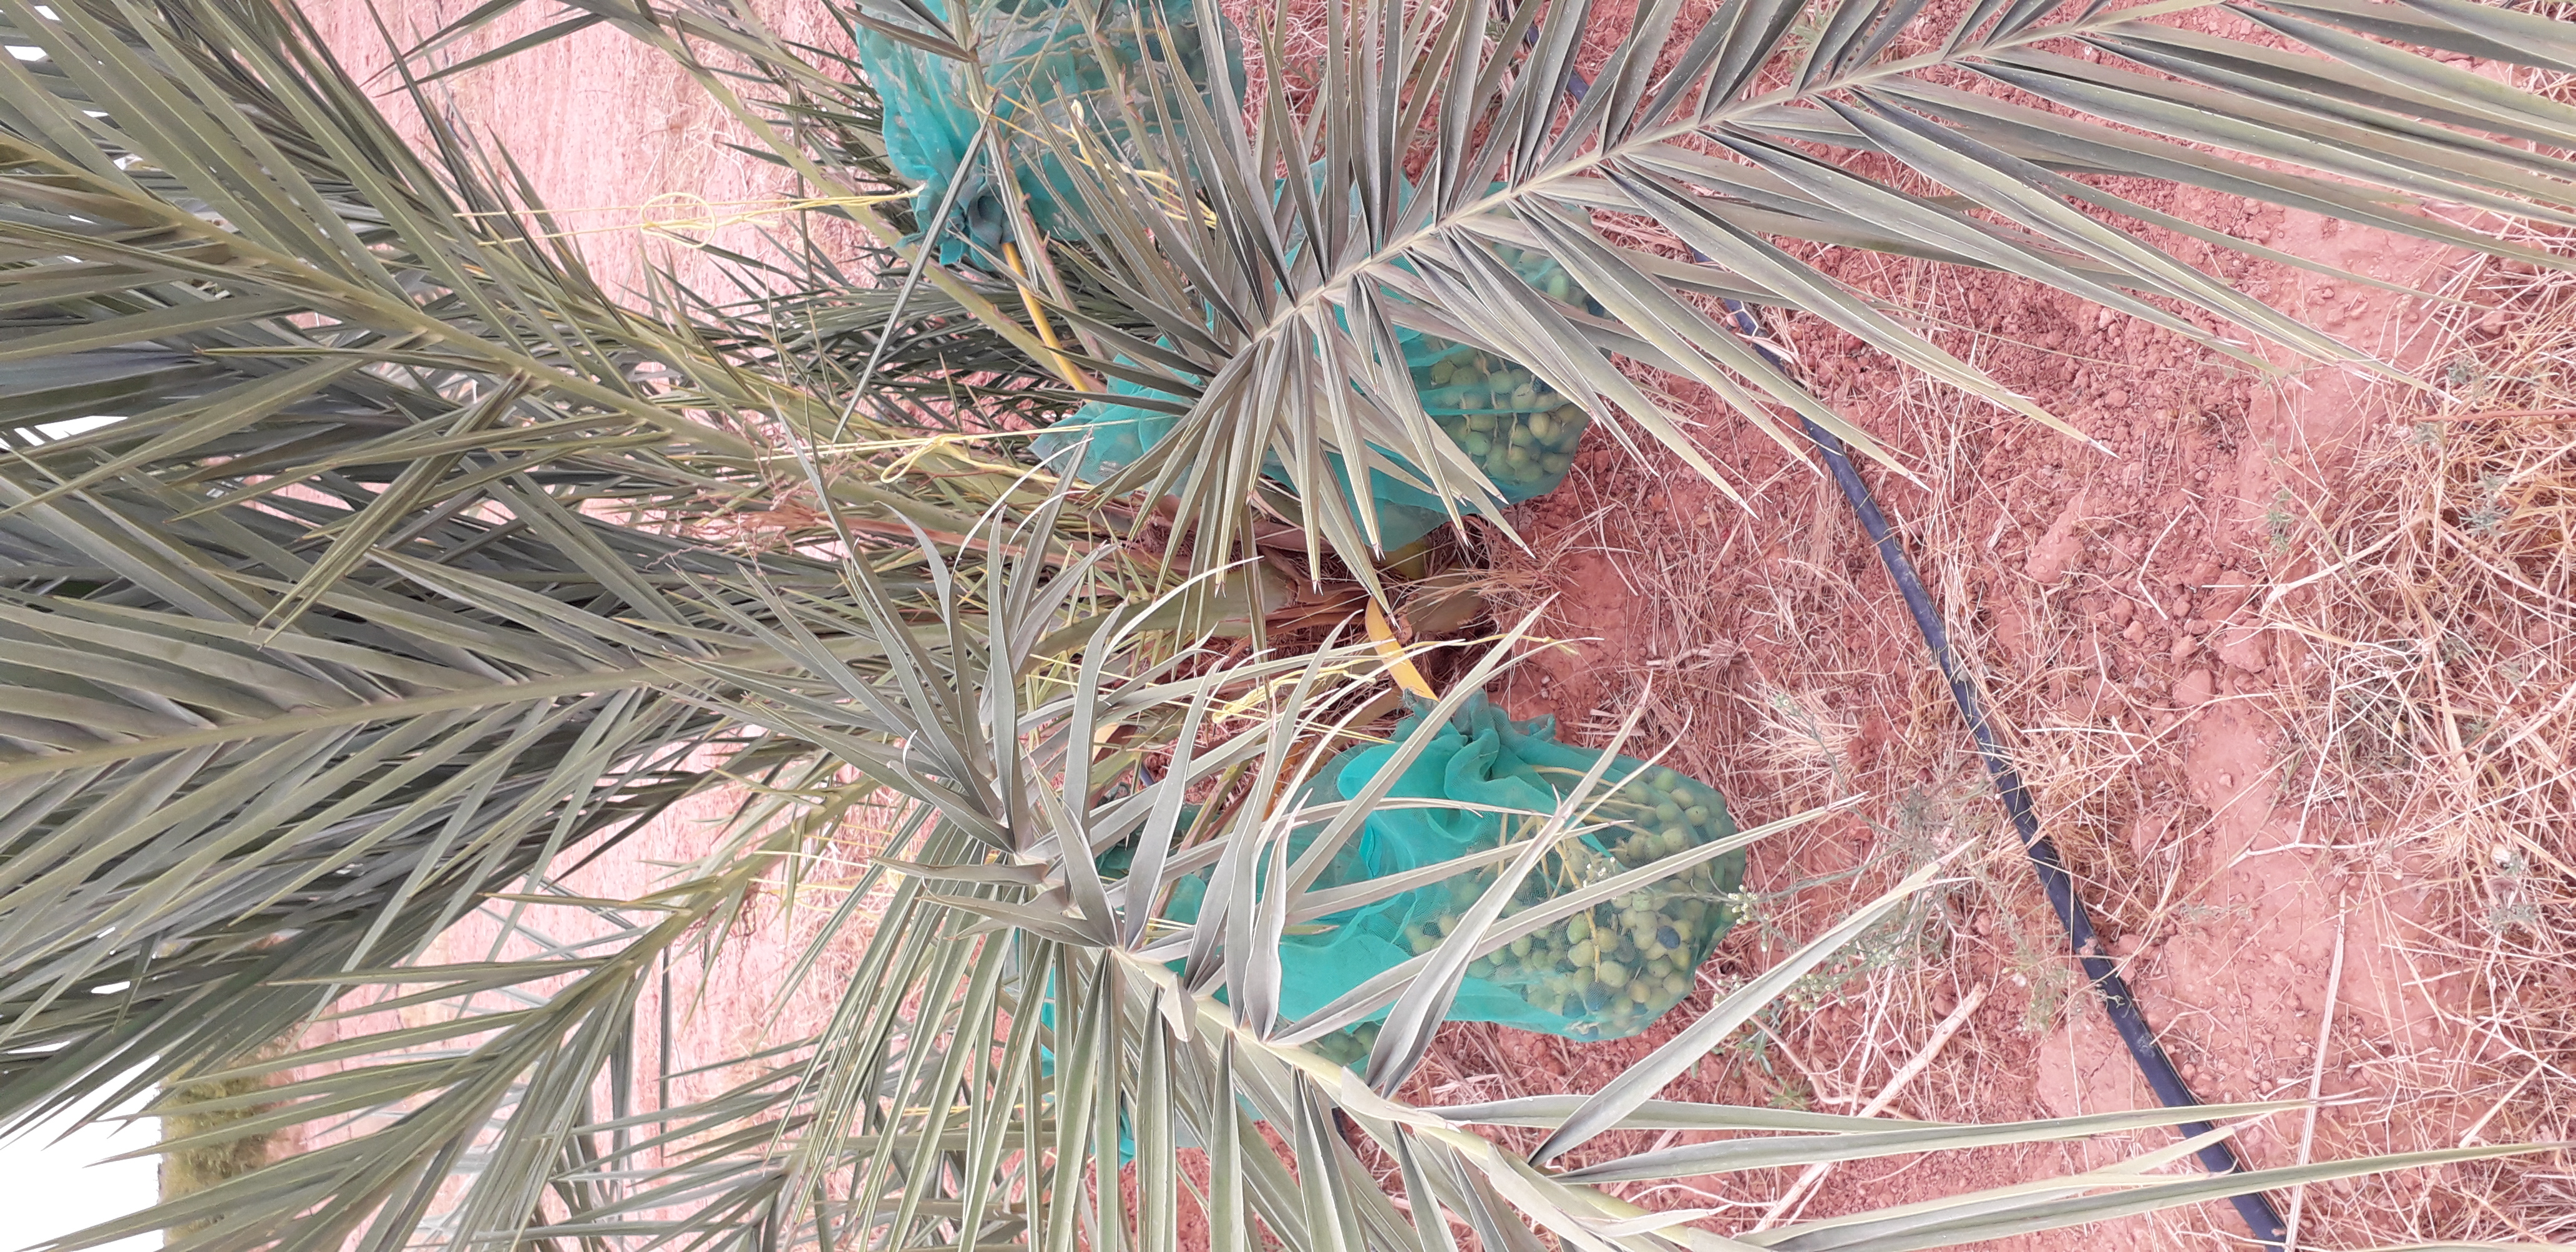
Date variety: kholt